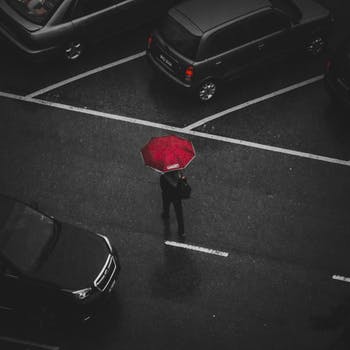
Label: No Watermark